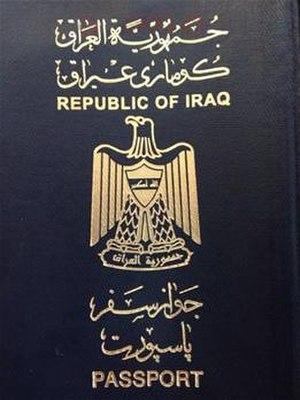
Le passeport irakien est délivré aux citoyens de l'Irak pour les voyages internationaux.